Vatia, American Samoa

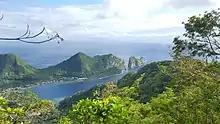
Polauta Ridge and Pola Island

Vatia is located on an edge of the wide, coral-fringed Vatia Bay. Vatia's location on the northern coast separates the village from the more populated places on the island. It is around ten miles northeast of Pago Pago. A drive through the village takes you through green forested mountains, lush rainforests, and the Pacific coast. A site along the road into Vatia is the Pola Scenic Point, which overlooks Pola Island and Vai'ava Strait National Natural Landmark. Vatia is separated from the south shore villages by mountain ridges and steep valleys. Years ago, hiking through the mountains and valleys on narrow pathways was the only way to reach or leave the village. Pola Island is a landmark and icon for Vatia. It stands on the west side of Vatia Bay. The island has been named one of the Seven Natural Wonders of American Samoa by the "Pago Pages".